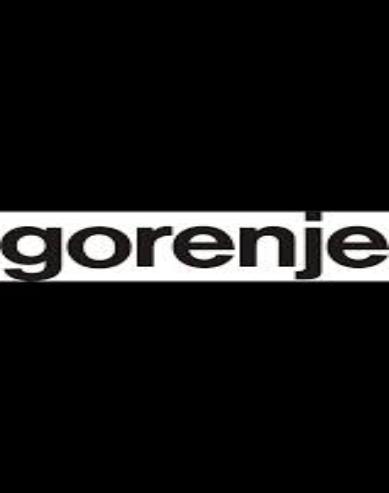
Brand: Gorenje
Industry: Necessities